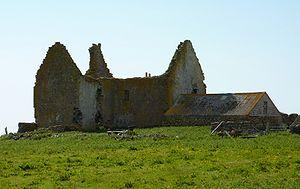
Le château d'Ormacleit, en anglais Ormacleit Castle, est un château écossais en ruines du XVIIIᵉ siècle situé à South Uist, dans les Hébrides extérieures.
Cette liste recense les principaux châteaux du council area des Hébrides extérieures en Écosse.